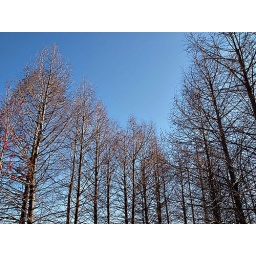
2009-02-04 wed -- Grove of leafless cypress trees near lake - Mirror Lake Plaza Building - Flowood MS